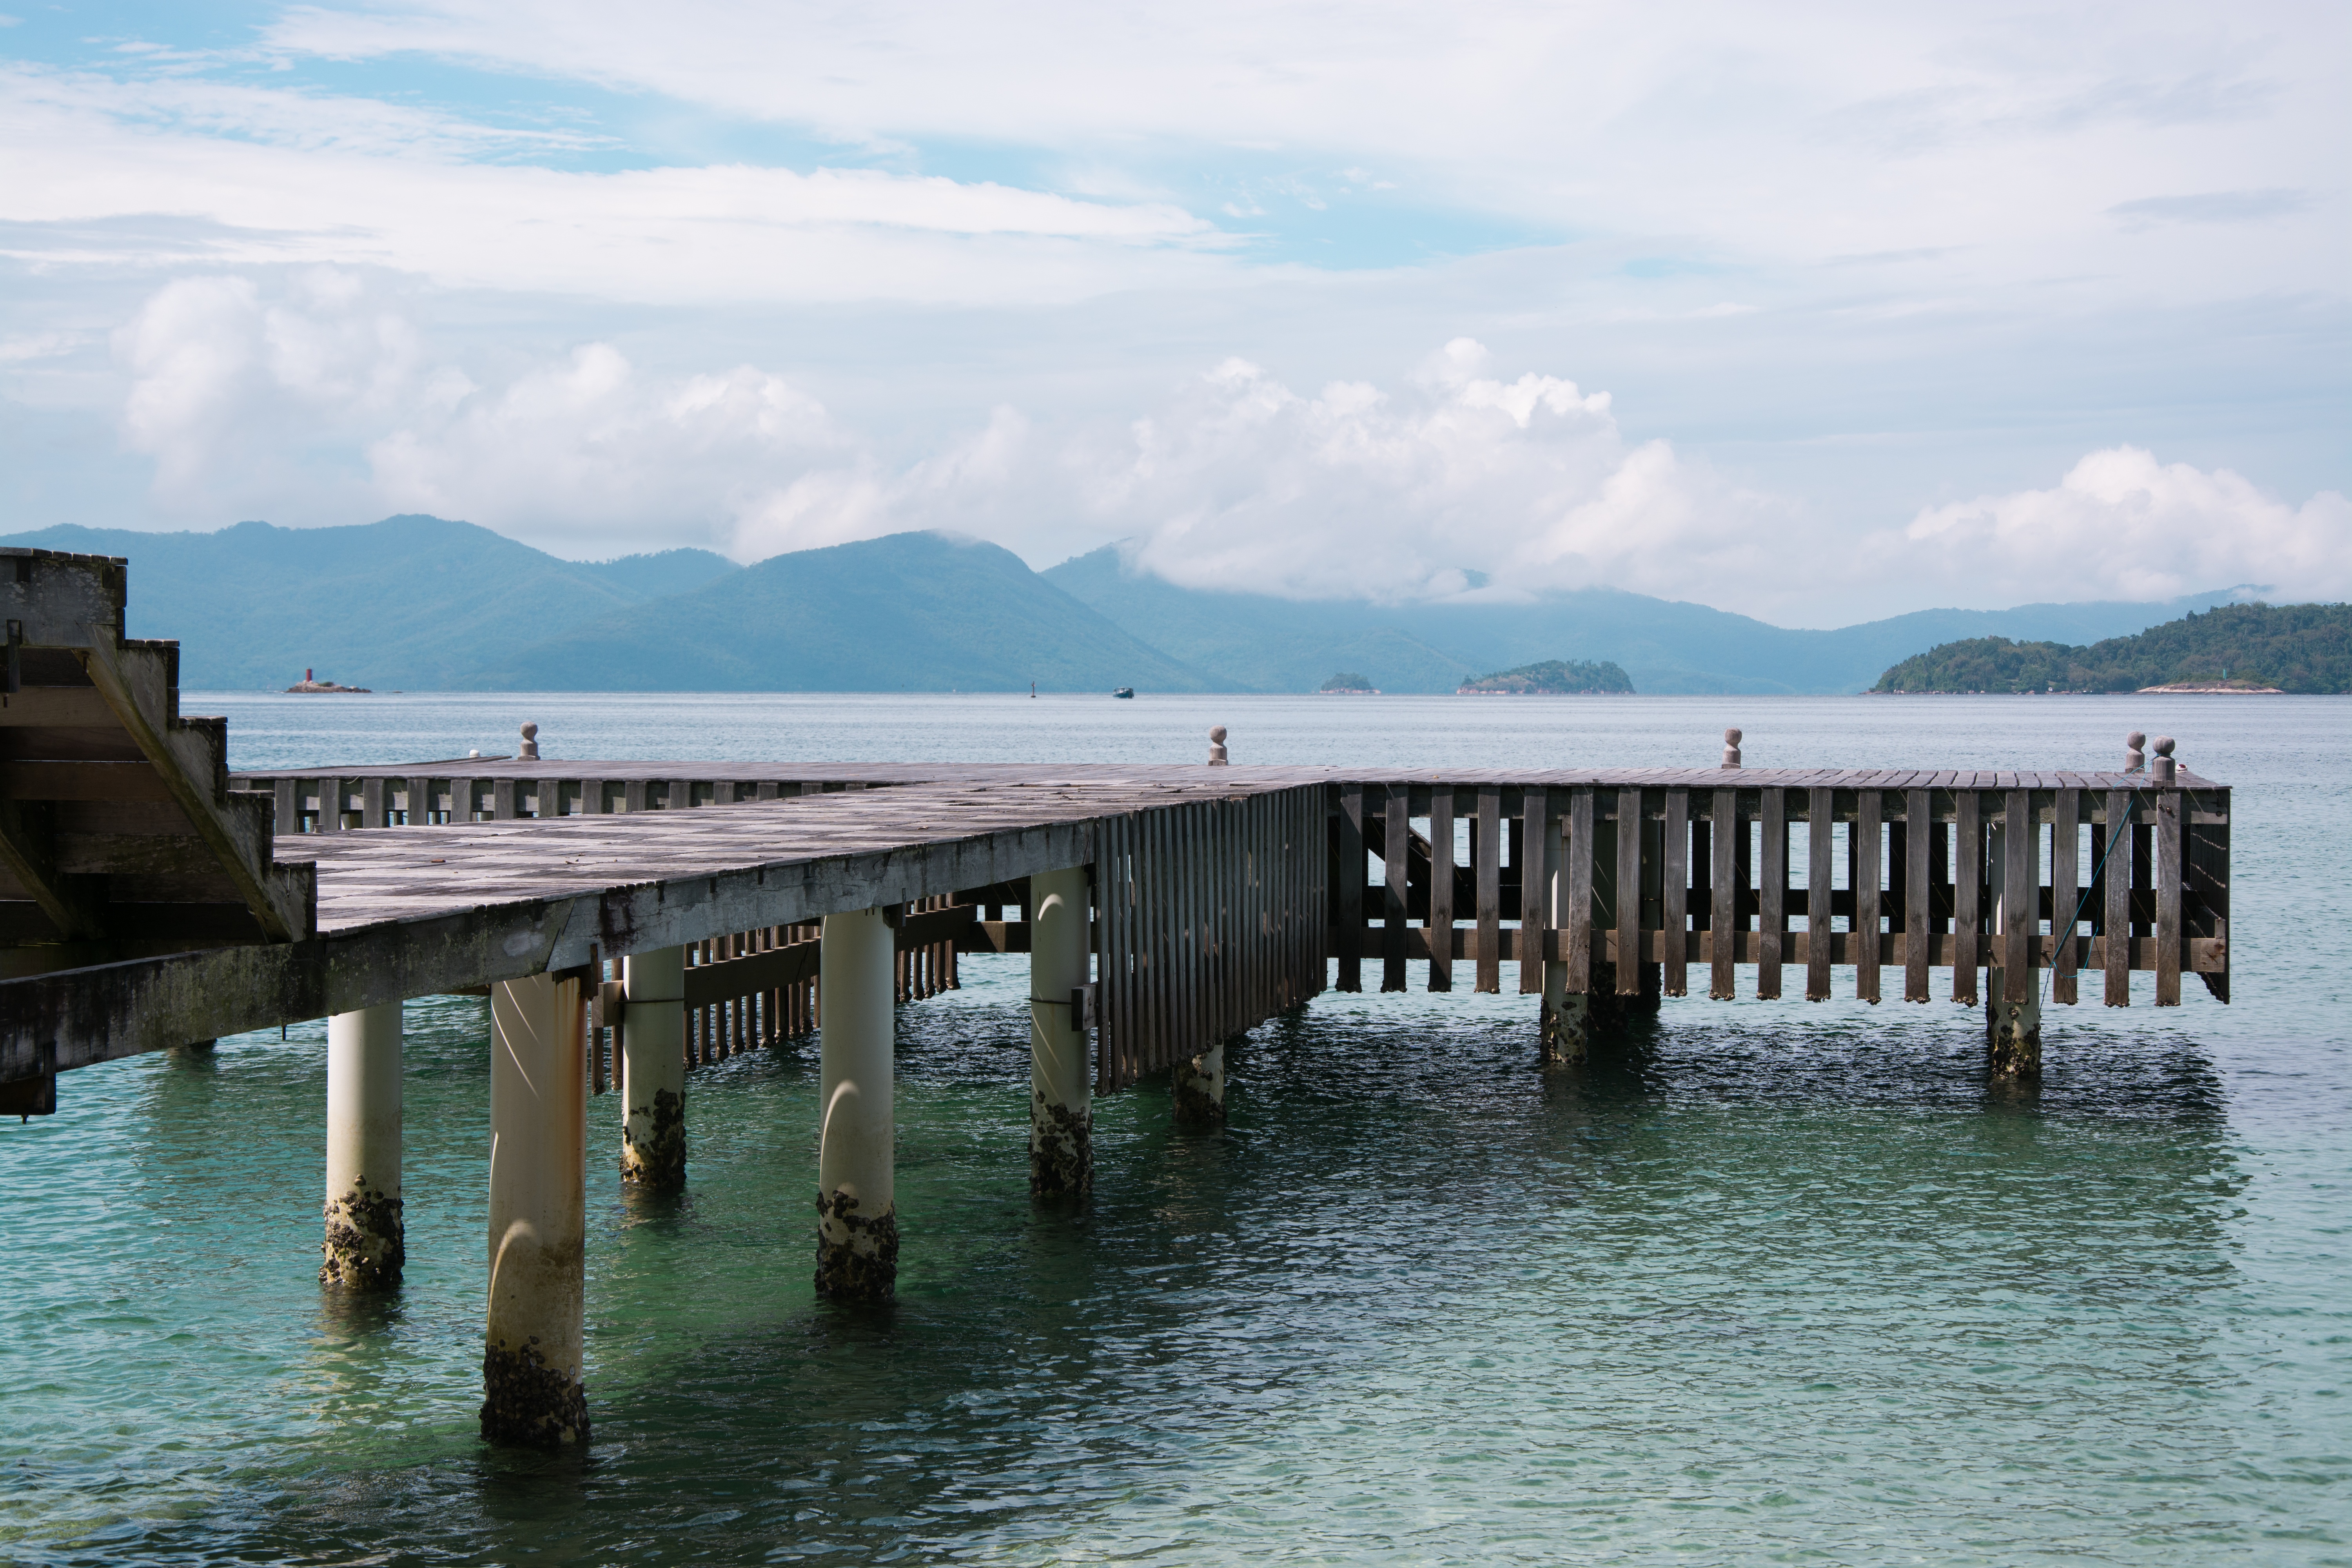
sea, coast, water, ocean, bridge, pier, vacation, bay, reservoir, channel, nonbuilding structure